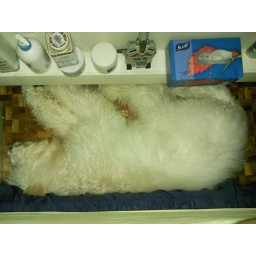
polar bear in my house